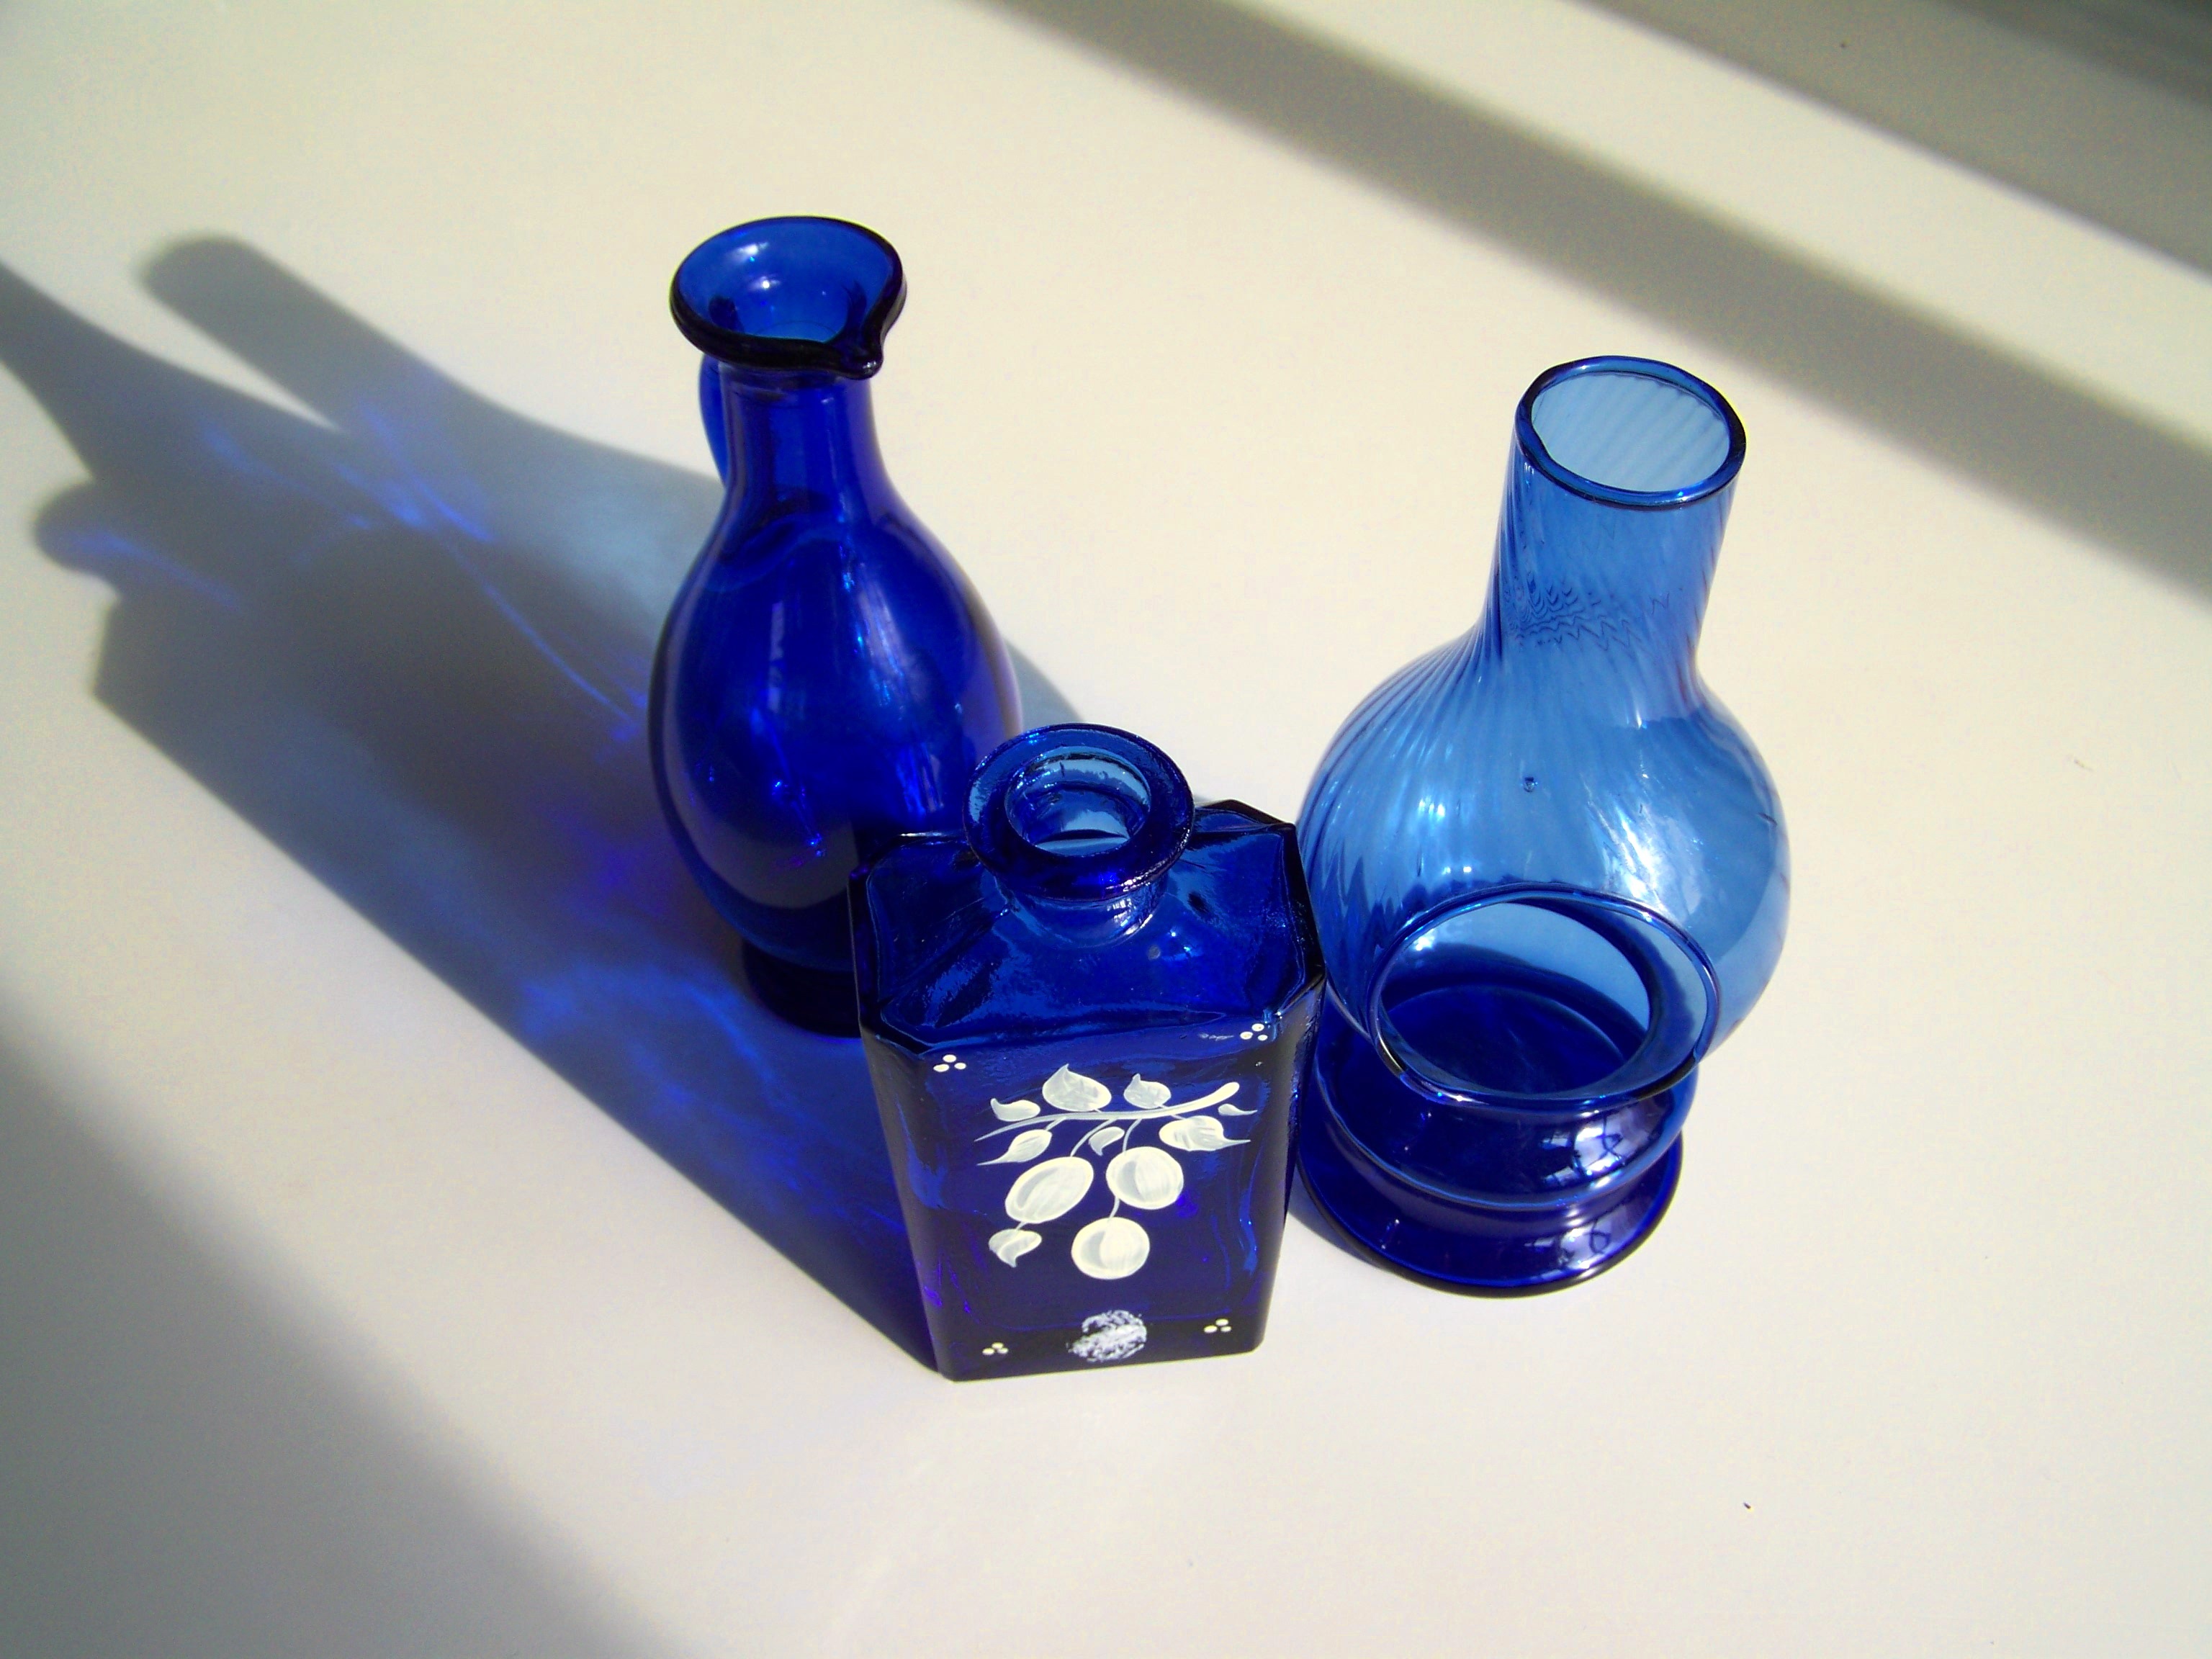
glass, vase, ceramic, bottle, blue, wine bottle, glass bottle, product, ornaments, light shadow, cobalt blue, drinkware, blue glass objects